Stephen Stills

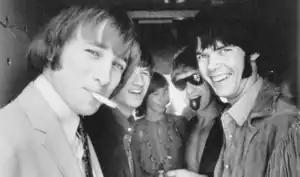
Buffalo Springfield in 1966

Stills, Furay, and Young reunited in Los Angeles and formed the core of Buffalo Springfield. Legend has it that Stills and Furay recognized Young's converted hearse and flagged him down, a meeting described in a recent solo track "Round the Bend". Buffalo Springfield performed a mixture of folk, country, psychedelia, and rock. Its sound was lent a hard edge by the twin lead guitars of Stills and Young, and that combination helped make Buffalo Springfield a critical success. The band's first record "Buffalo Springfield" (1966) sold well after Stills's topical song "For What It's Worth" became a top ten hit, reaching No. 7 on the US charts.